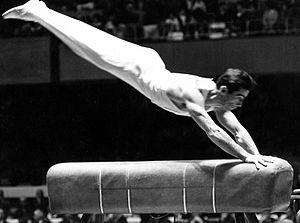
Hannu Rantakari est un gymnaste finlandais.